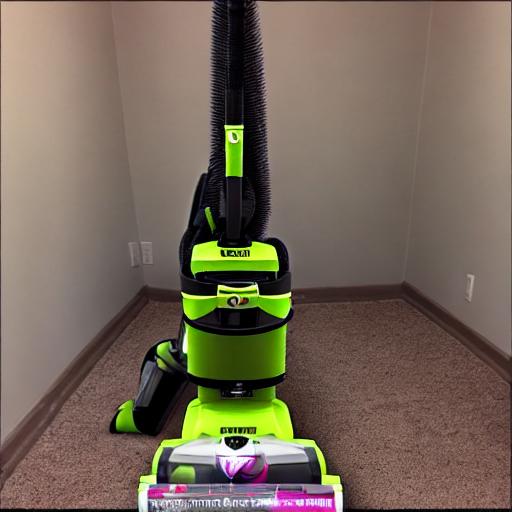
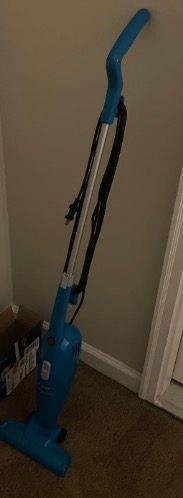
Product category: items_vacuum
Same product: no